Coca-Cola Vanilla

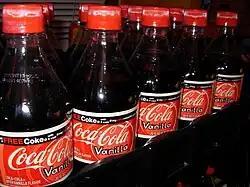
2007 U.S. Vanilla Coke bottles

Vanilla Coke was packaged in standard bottles in accordance with appropriate Coca-Cola packaging. For a brief period of time in mid-2003, the bottles that Vanilla Coke came in, which had before said "Vanilla Coke", were changed simply to "V" (which matched Cherry Coke's new labeling showing a picture of a cherry).